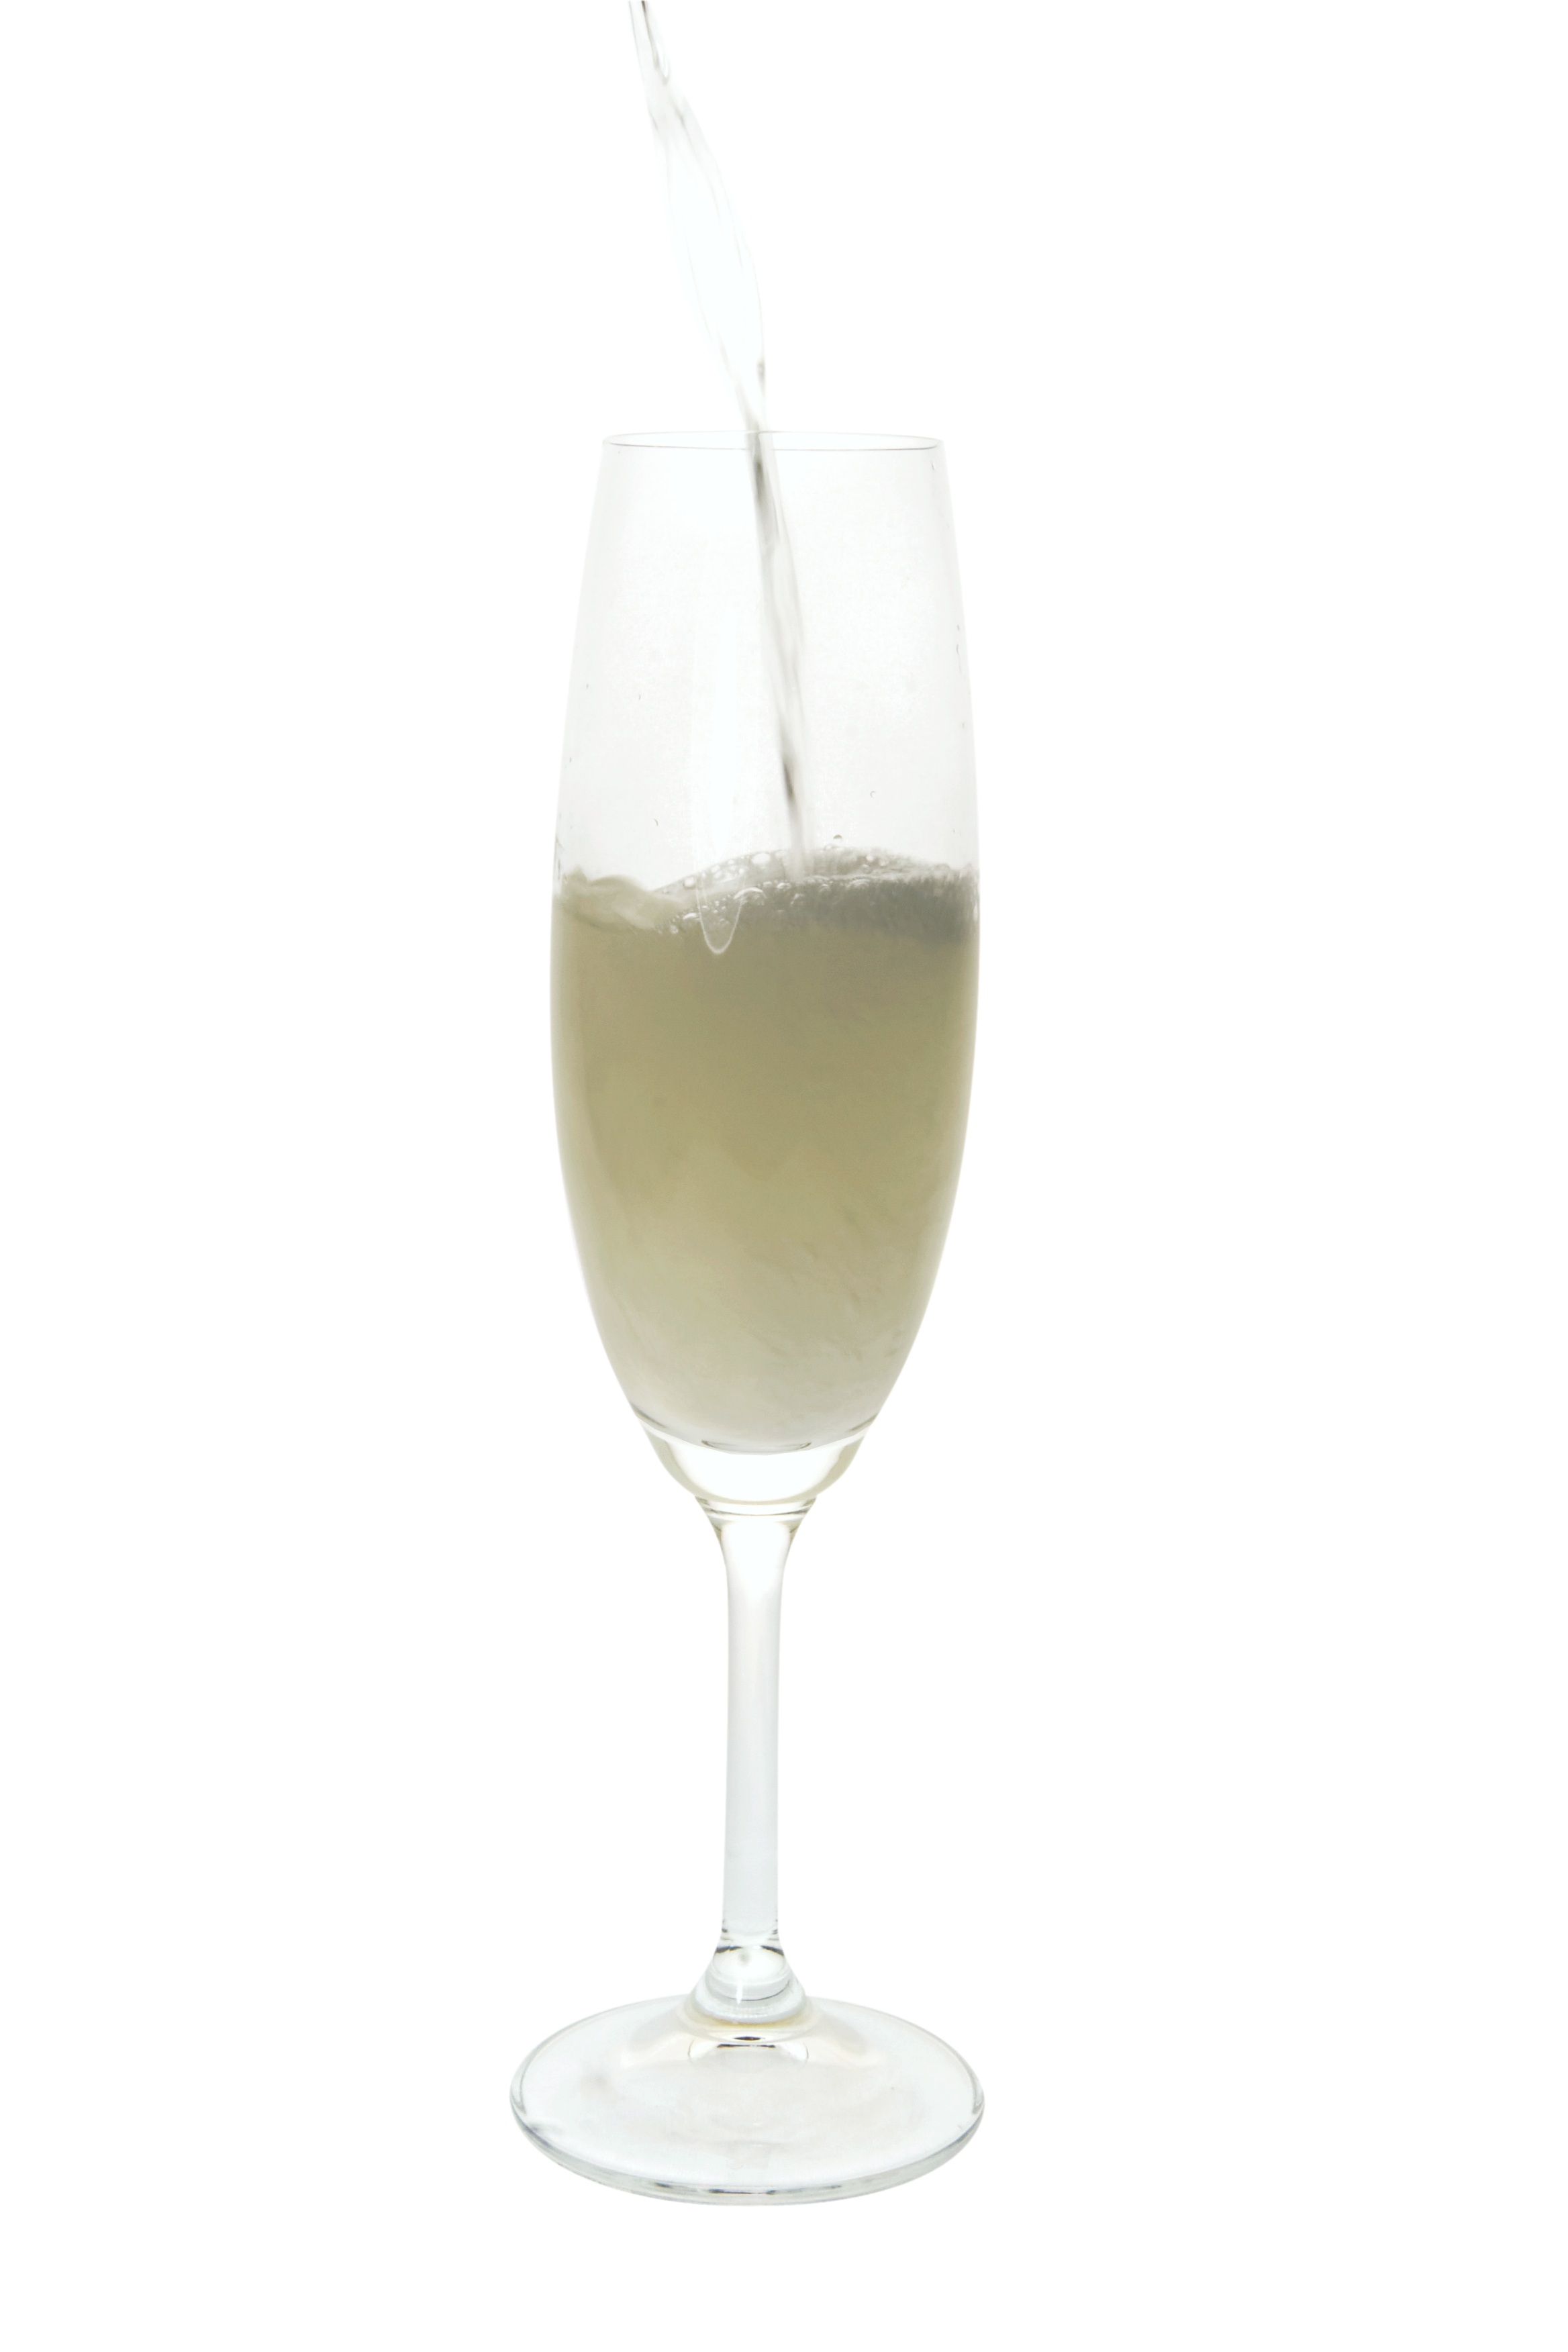
wine, glass, produce, drink, alcohol, celebrate, wine glass, alcoholic, champagne, white wine, stemware, alcoholic beverage, beer glass, distilled beverage, drinkware, champagne stemware